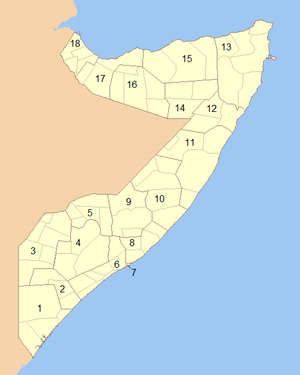
Somalia / Politik / Regioner og distrikter
De officielle administrative inddelinger af Somalia
Somalia er et afrikansk land beliggende på Afrikas Horn, kontinentets østligste punkt. Landet ligger mellem 12 grader nordlig og 1 grad sydlig bredde mellem 41 og 51 grader østlig længde. Hovedstaden er Mogadishu, hvilket er en havneby med internationale handelsforbindelser.